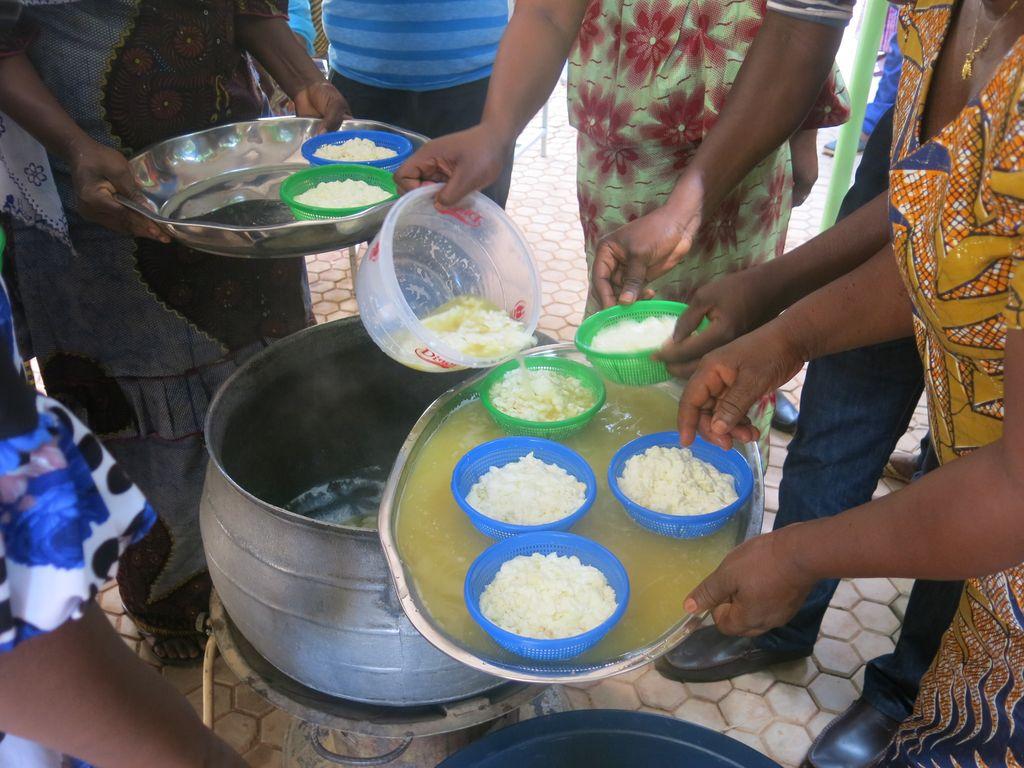
Mama mmoja anagawa chakula kwenye sahani ndogo,  kando yake kuna watu ambao wamesimama, chini yake kuna chungu yenye chakula.